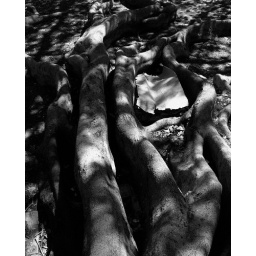
The big tree near the Santa Barbara train station shows evidence of being &amp;quot;home&amp;quot; to many homeless over the years.